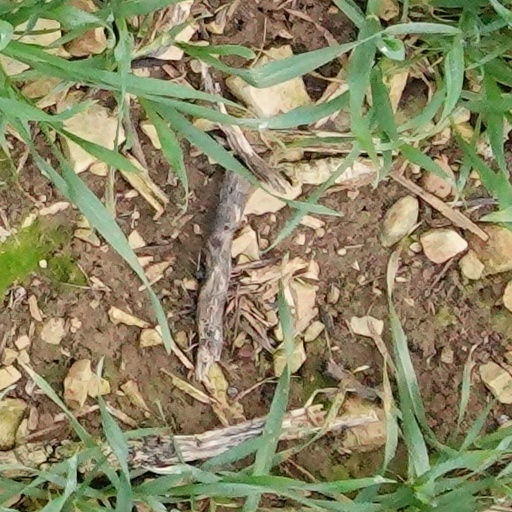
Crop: wheat